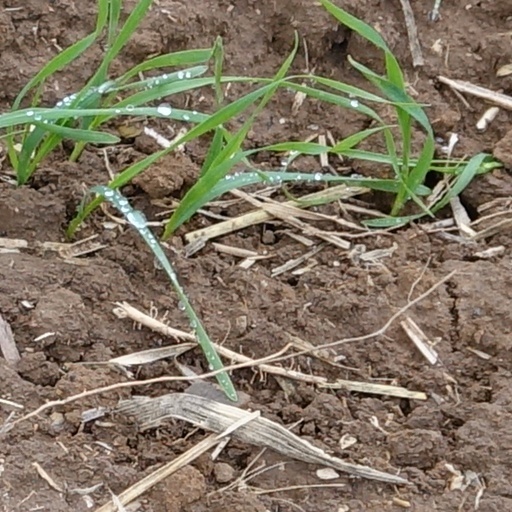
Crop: wheat